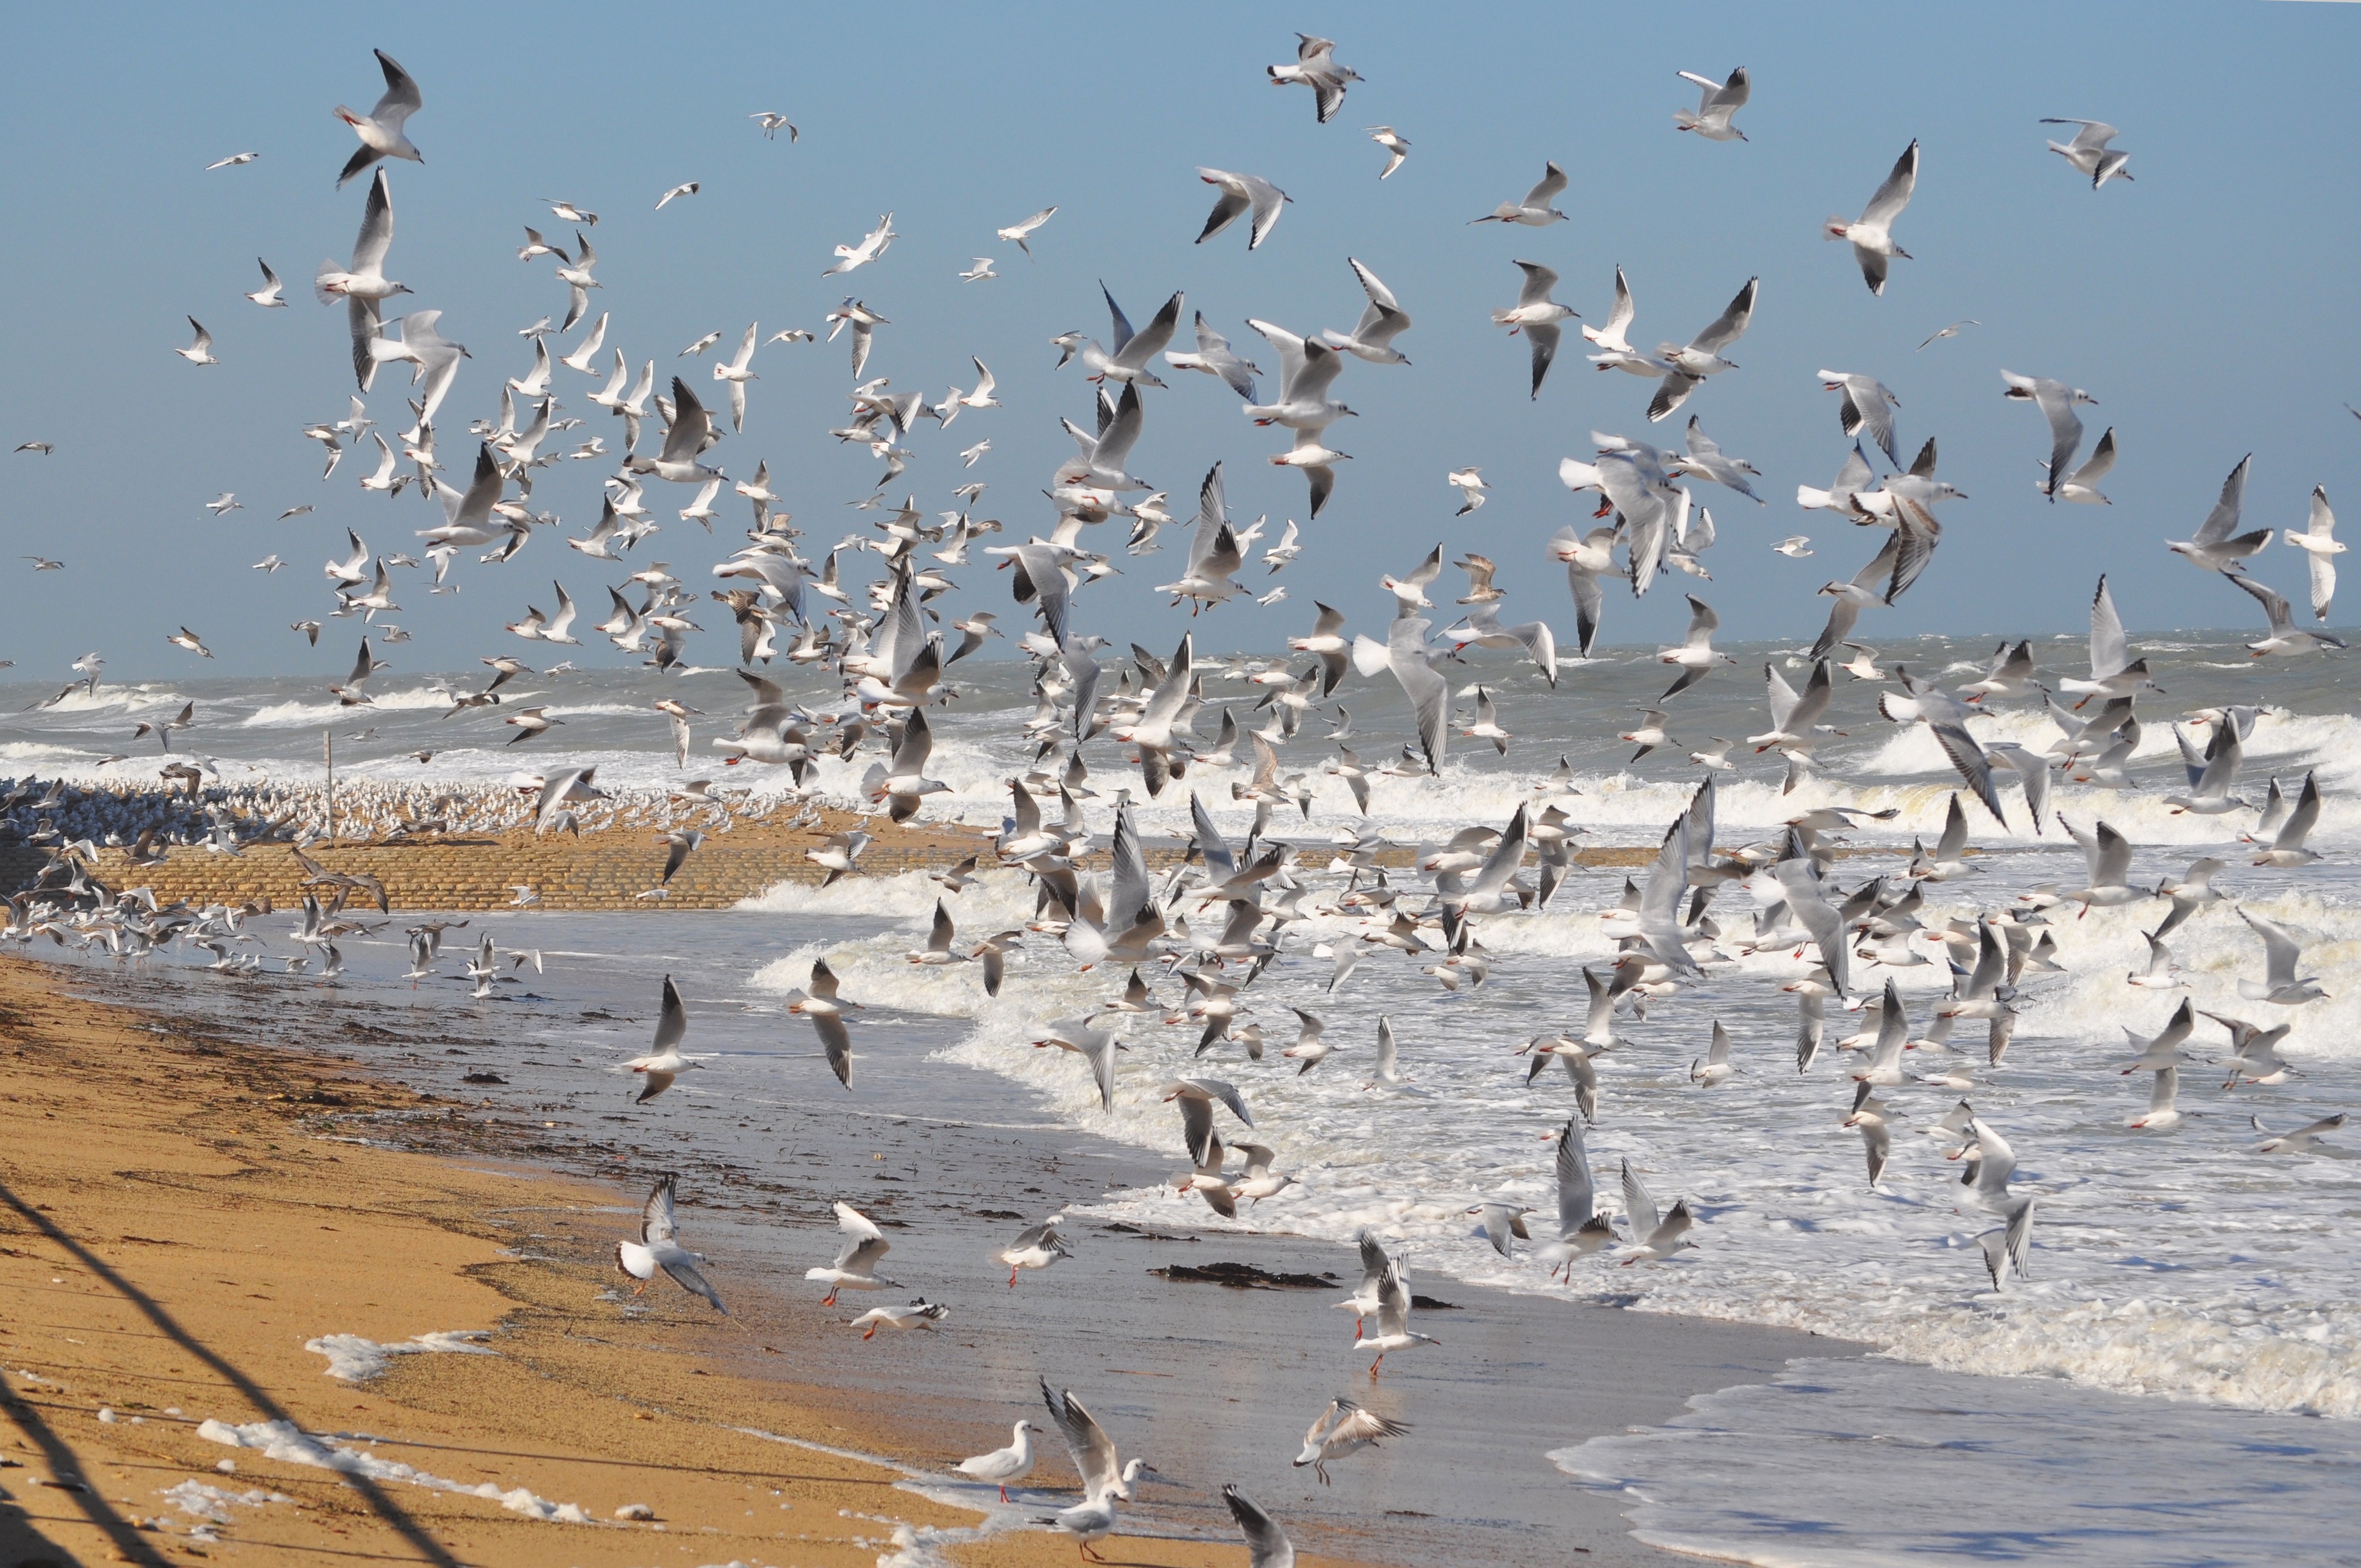
beach, sea, bird, shore, seabird, flock, seagull, gull, flight, fauna, birds, shorebird, bird migration, charadriiformes, mudflat, animal migration